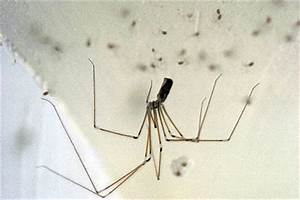
Label: spider